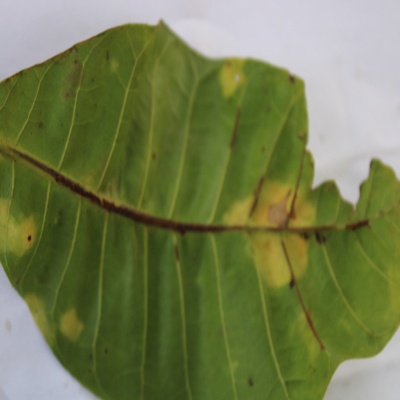
Crop: Cashew
Condition: anthracnose